Oseltamivir total synthesis

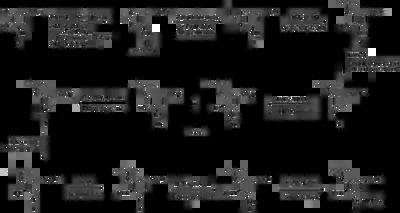

The current production method includes two reaction steps with potentially hazardous azides. A reported azide-free Roche synthesis of tamiflu is summarised graphically below: